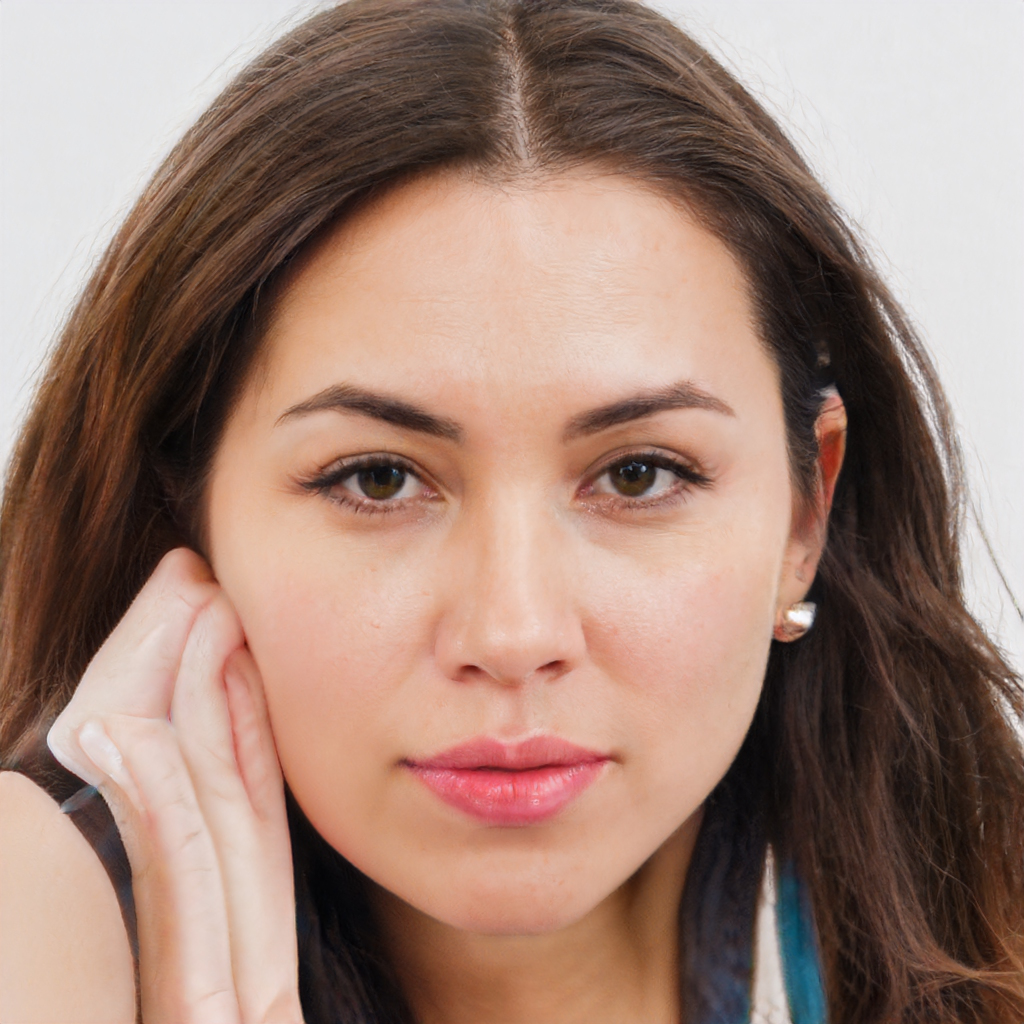
Label: Colored